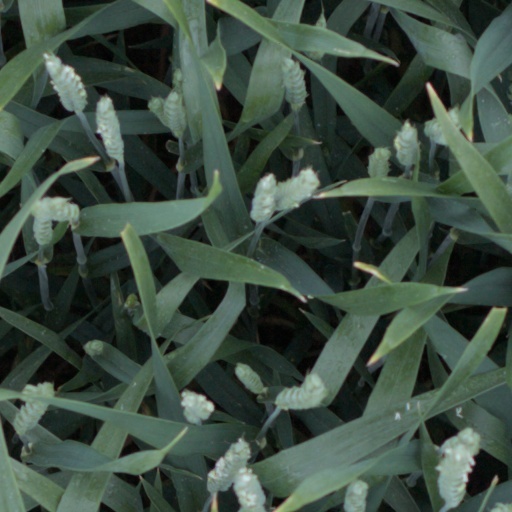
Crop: wheat